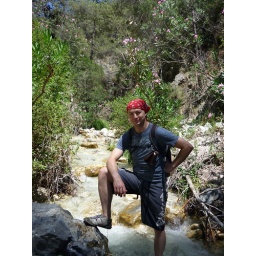
Walked up a Canyon near Nerja for several hours, most of it directly up the river bed